Le Rat Mort

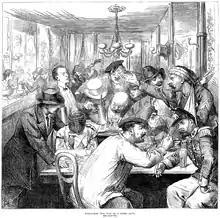
Illustration by Giovanni Boldini of a lively discussion at a French cafe, circa 1870

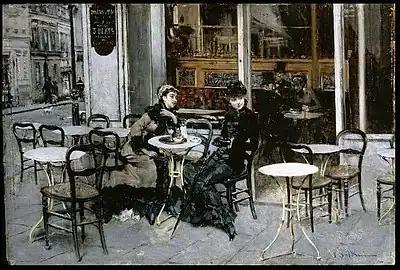
Giovanni Boldini - Conversation at the Cafe, 1877

In the 1860s–70s, the Rat Mort continued to be frequented by intellectuals and people in the arts. Customers of that time included poet Fernand Desnoyers, and writers Catulle Mendes,Henry Cantel Eugene Ceyras, Albert Merat, Leon Clodel and other poets of the Parnassian school of literature.